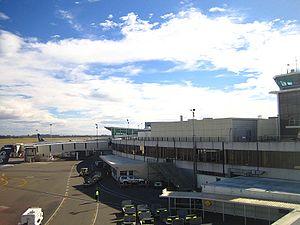
L'aéroport international de Christchurch dessert la ville de Christchurch en Nouvelle-Zélande. Il est situé à environ 12 km au nord-ouest du centre.
Christchurch est la troisième plus grande ville de Nouvelle-Zélande, la première de l'île du Sud, et elle est la capitale de Canterbury, une des régions de la Nouvelle-Zélande. Elle est située au nord de la péninsule de Banks, sur la côte Est de l'île du Sud.